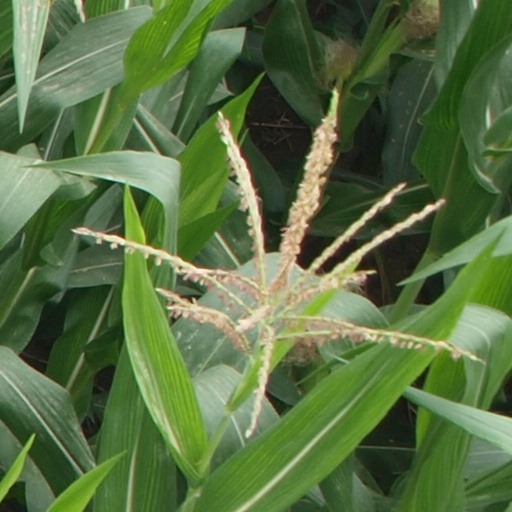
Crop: maize; corn